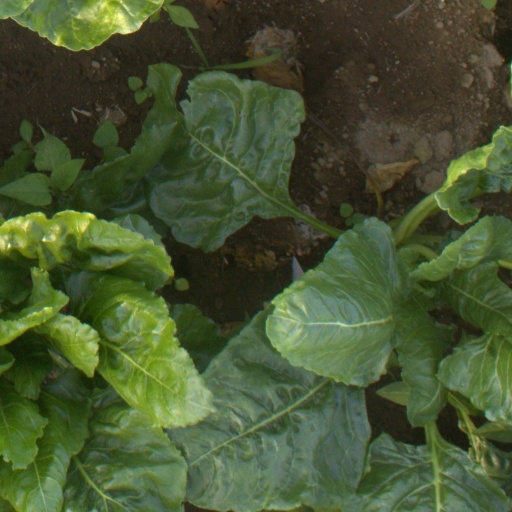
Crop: sugar beet